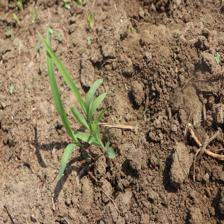
Label: Sorghum